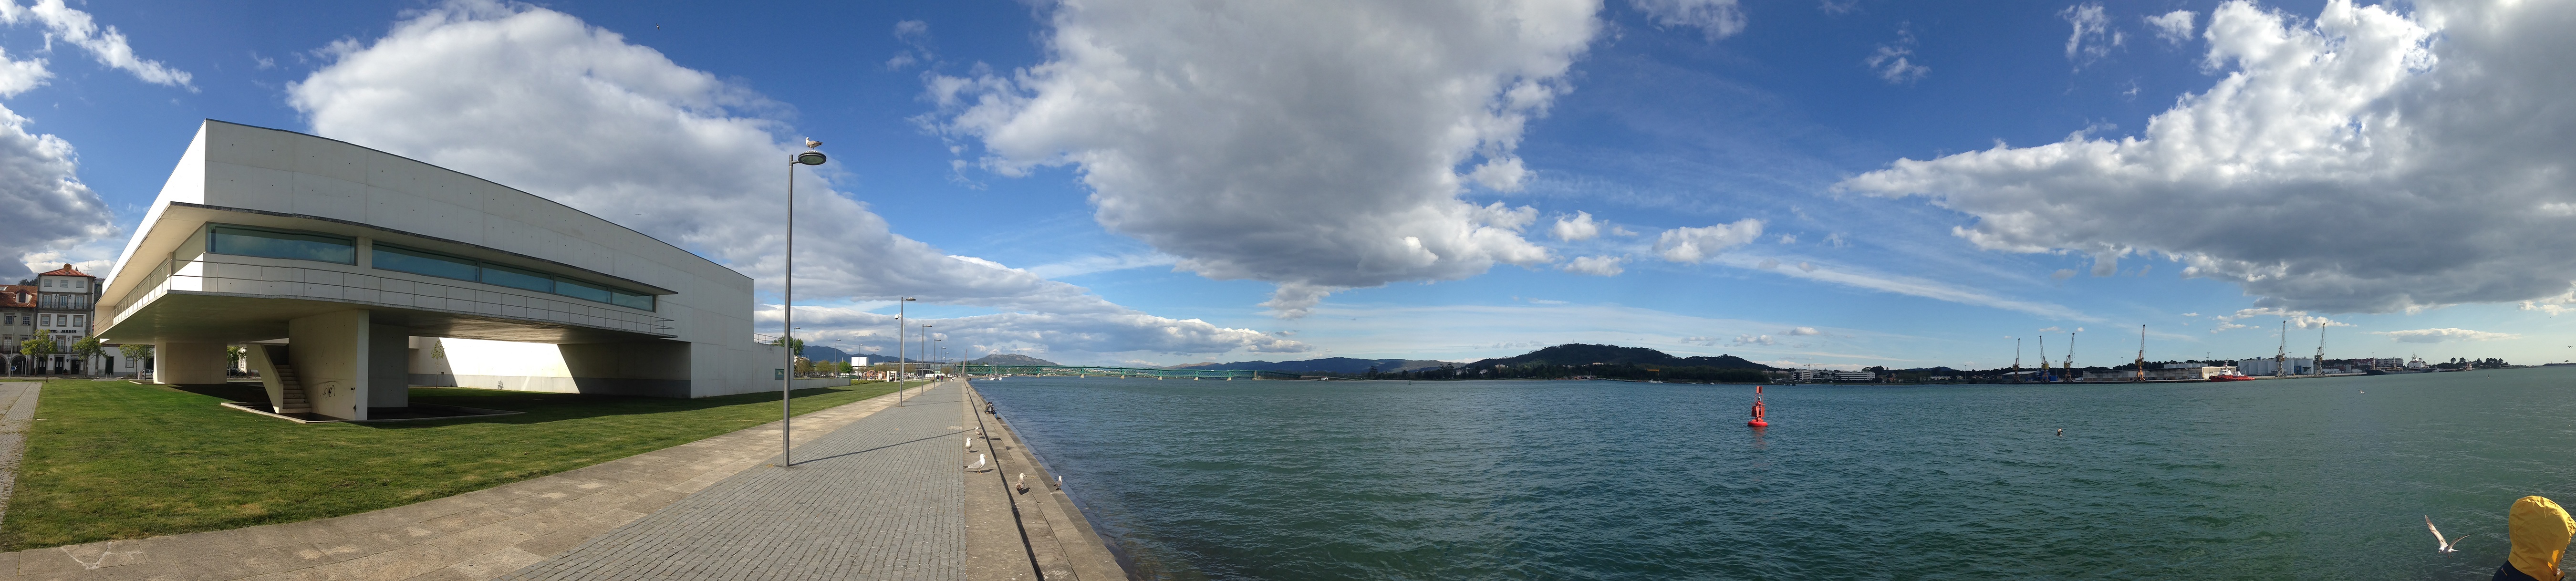
panorama, fjord, waterway